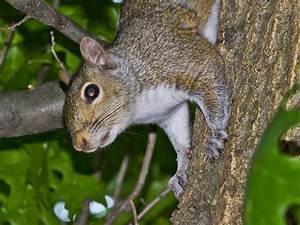
squirrel